Sex position

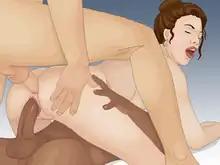
Double penetration

Simultaneous oral sex between two people is called "69". They can lie side-by-side, lie one on top of the other, or stand with one partner holding the other upside down.